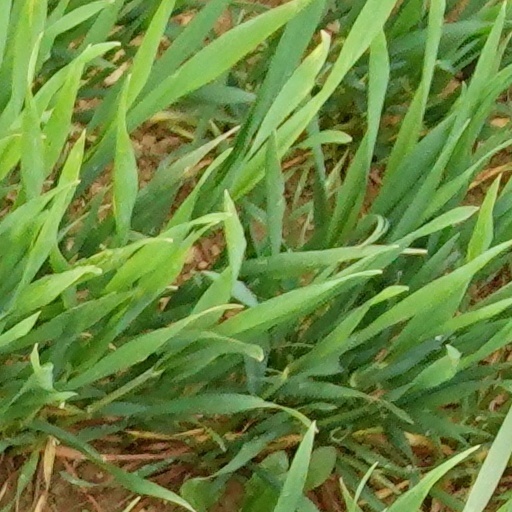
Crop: wheat